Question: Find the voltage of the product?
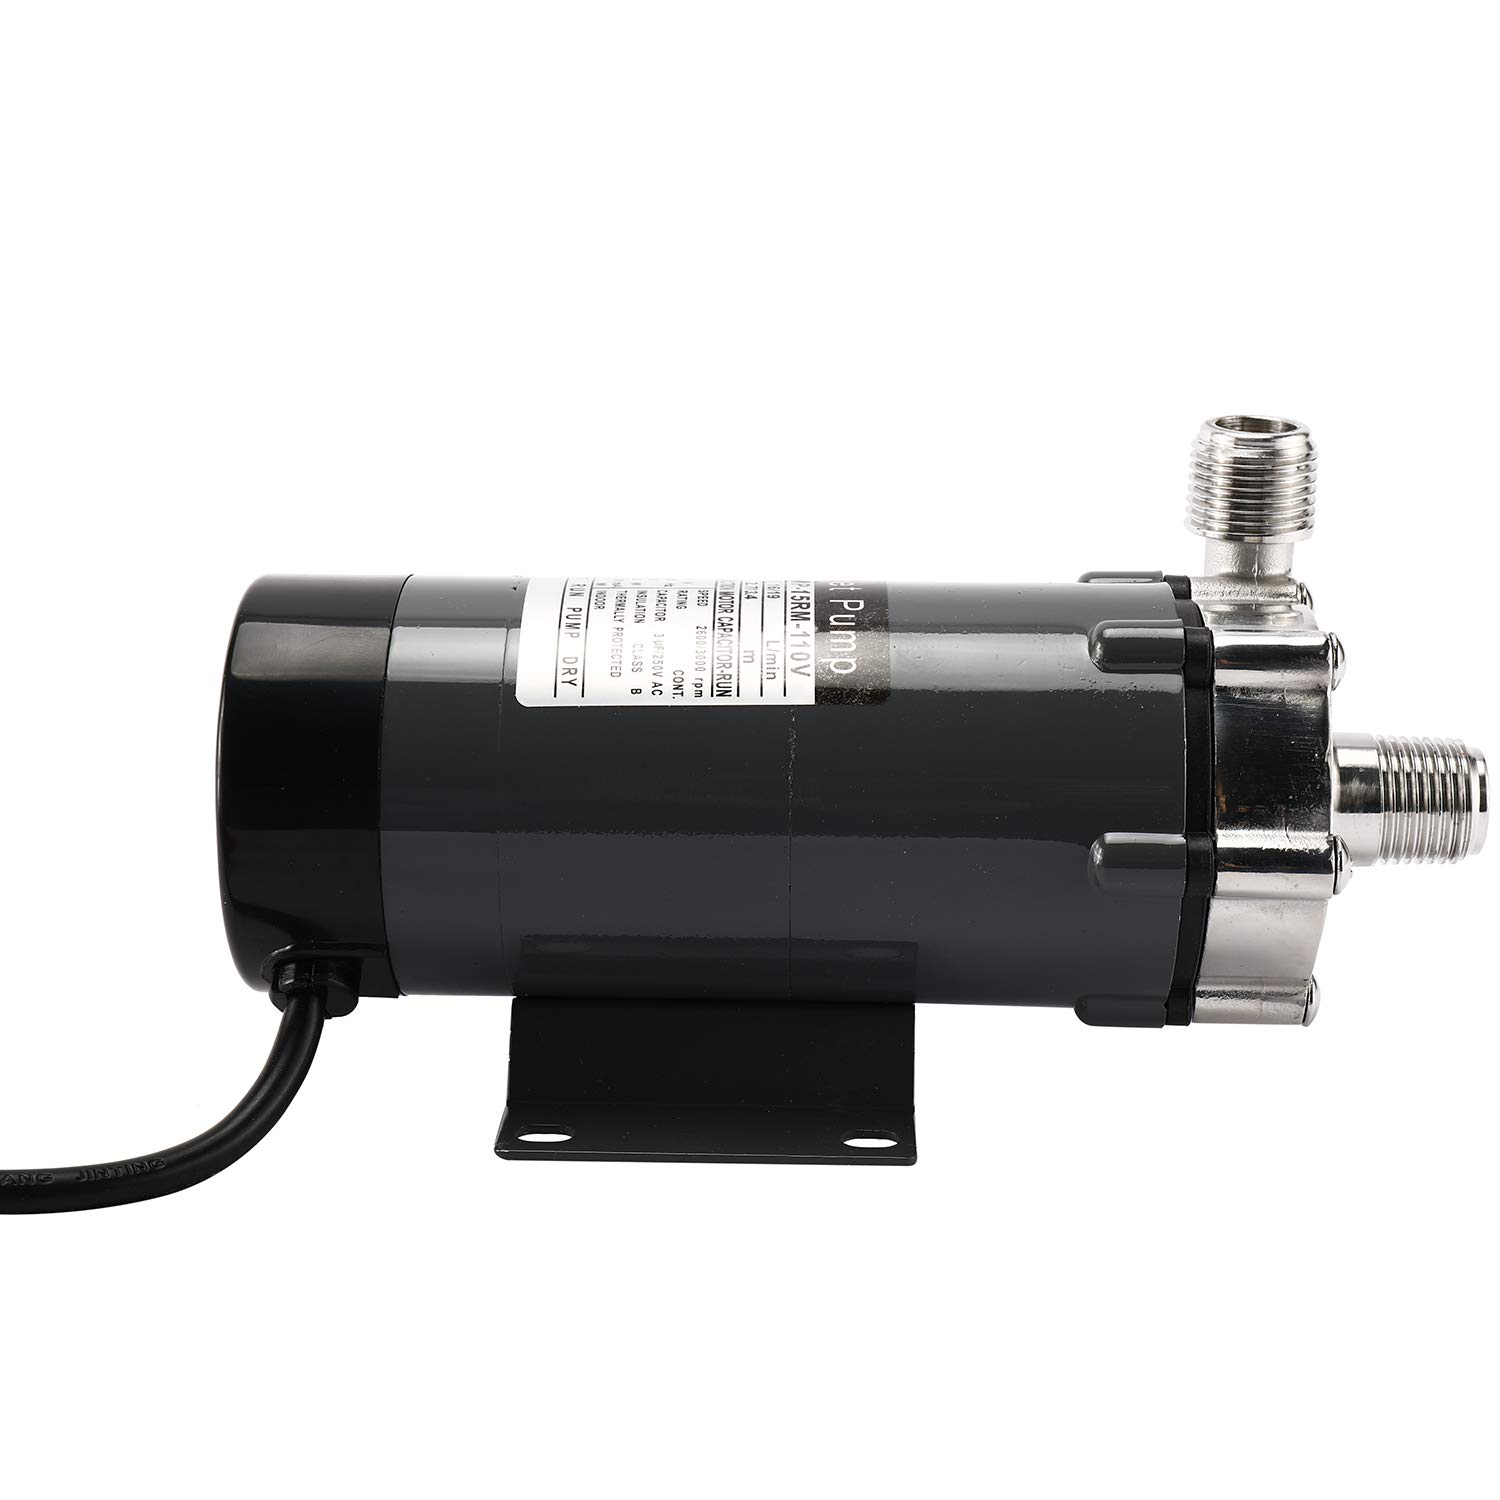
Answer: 110.0 volt